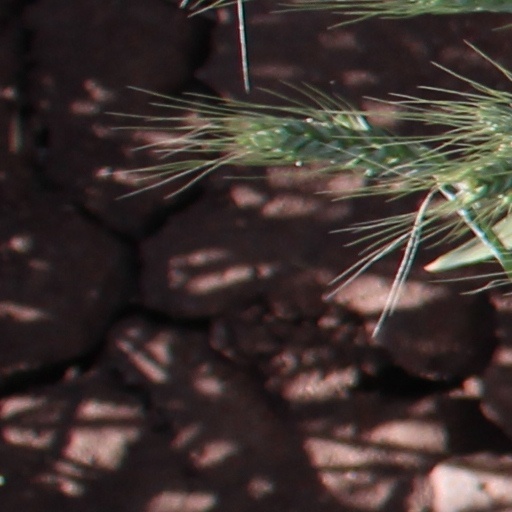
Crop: wheat